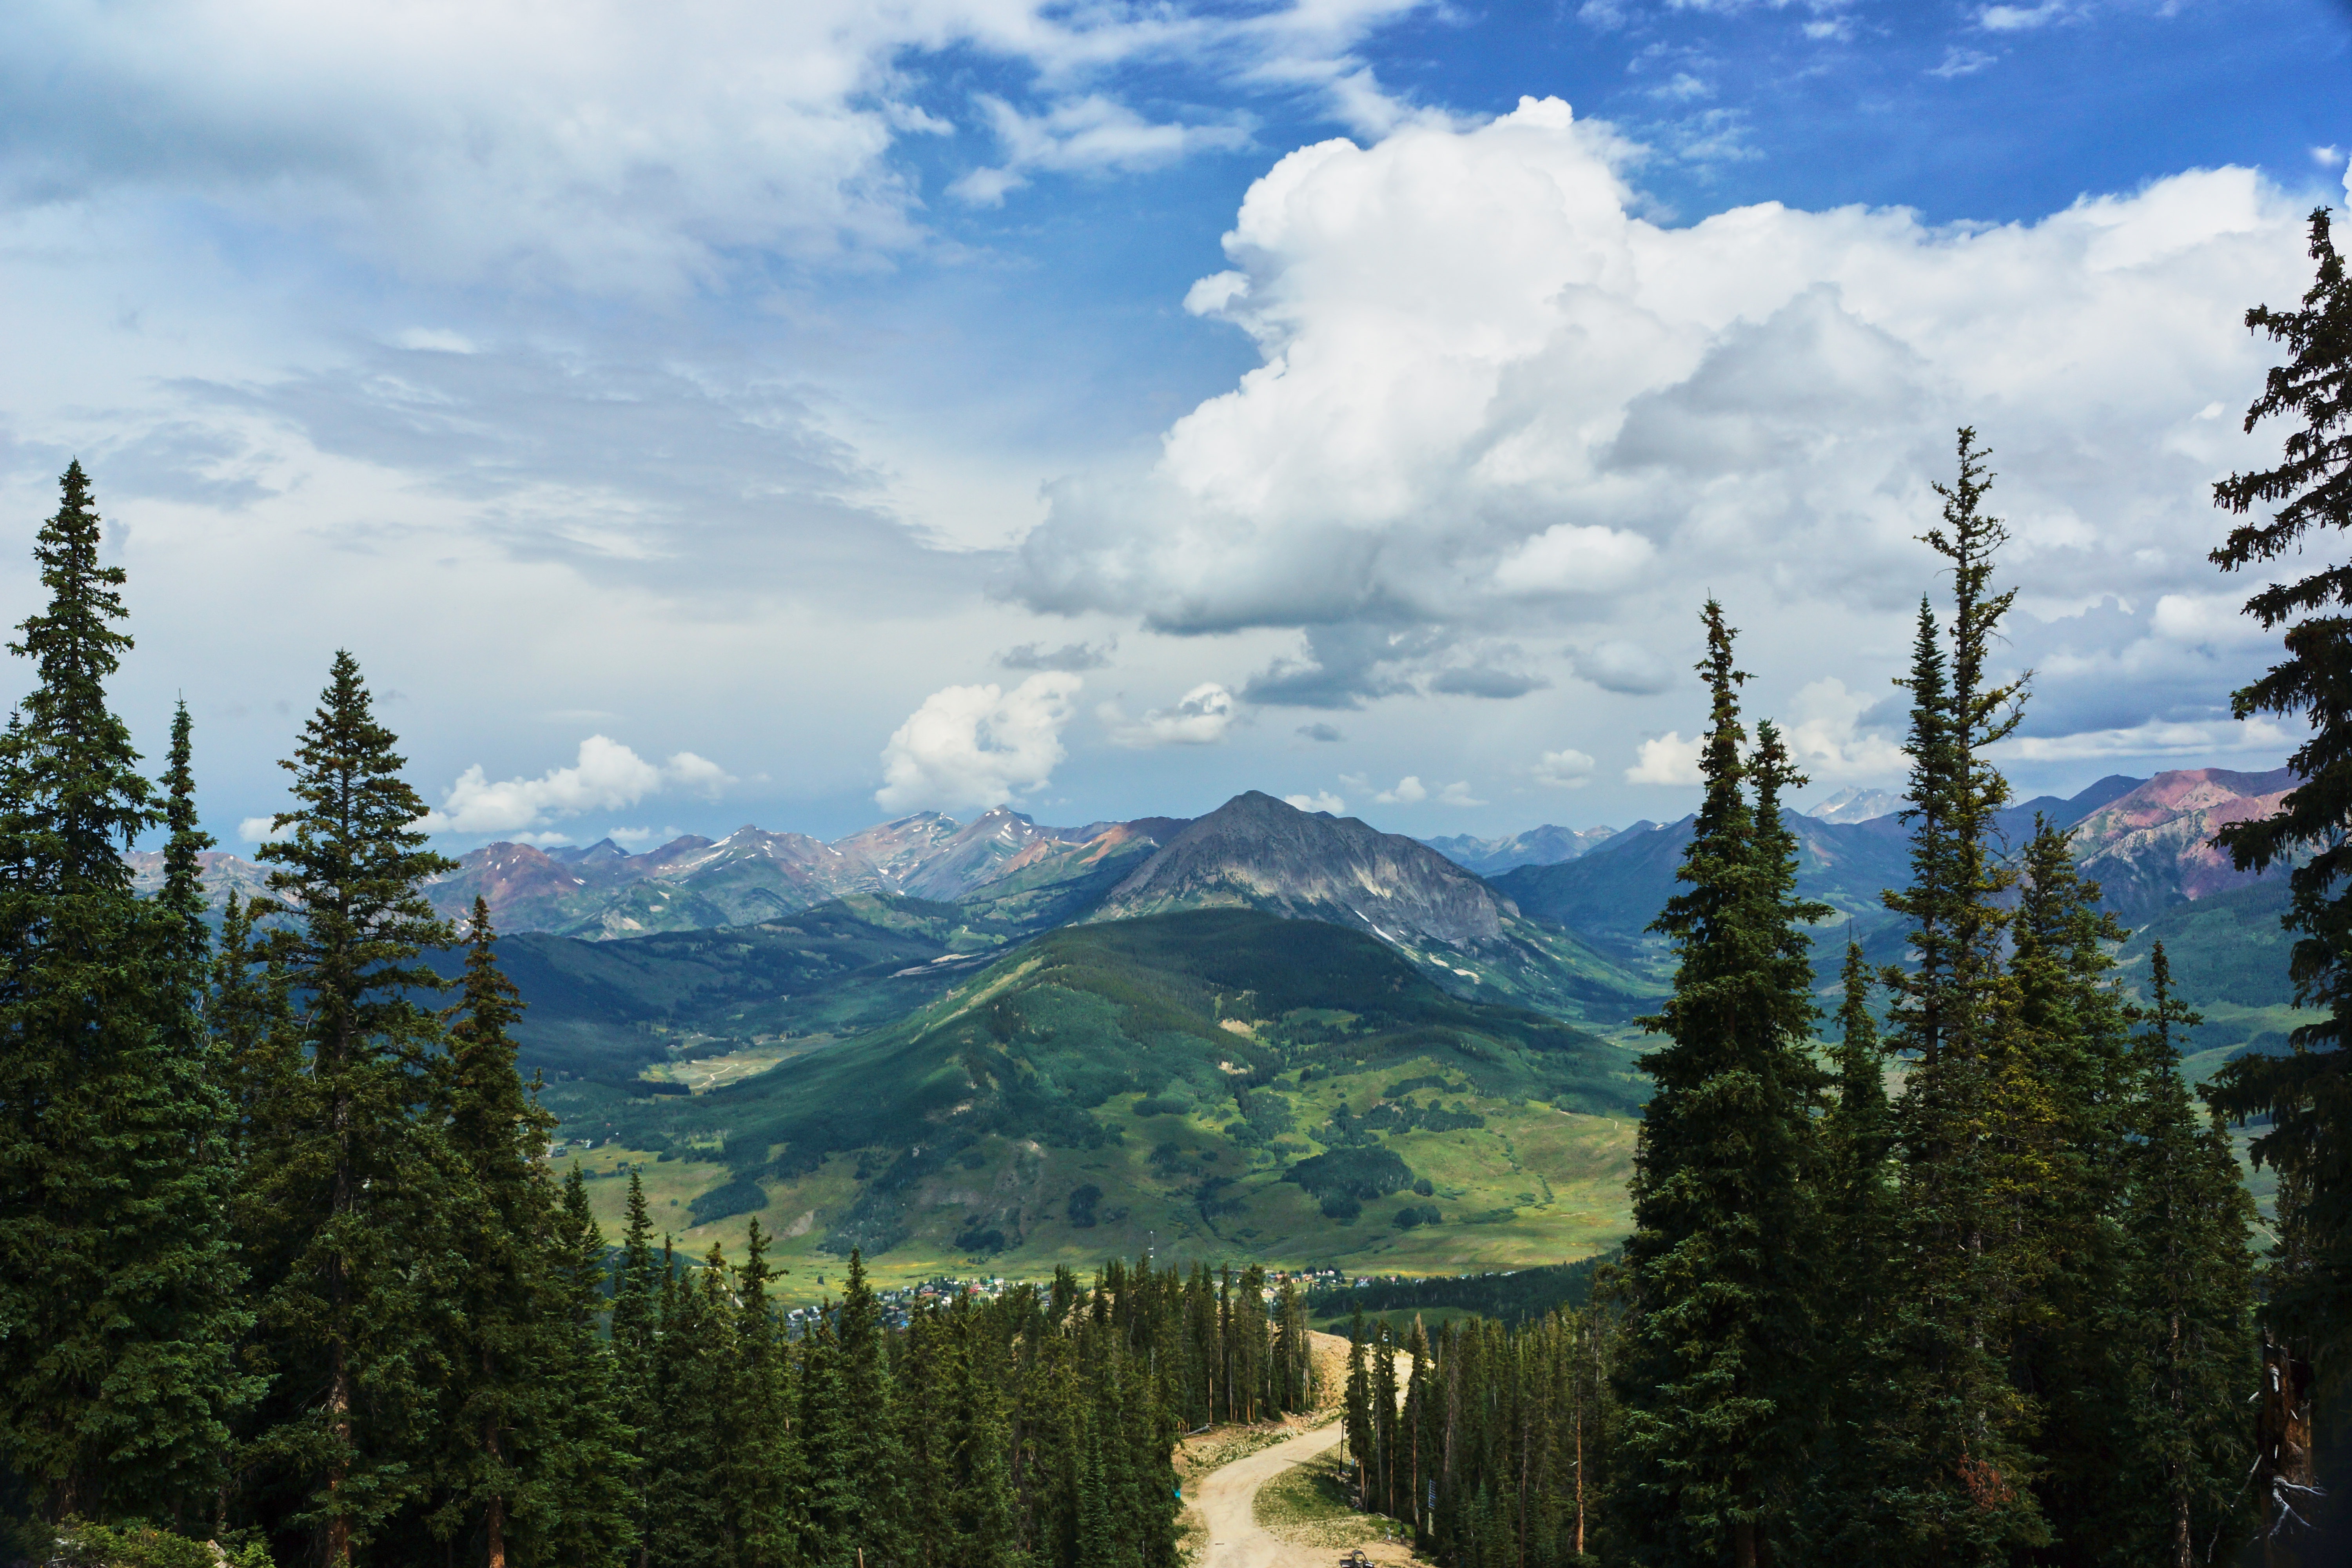
landscape, tree, nature, forest, wilderness, mountain, cloud, sky, meadow, hill, lake, valley, mountain range, summer, national park, ridge, summit, mountain landscape, alps, plateau, vista, ecosystem, landform, mountain pass, geographical feature, mountainous landforms, temperate coniferous forest